Iron County, Wisconsin

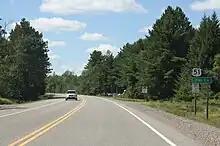
Entrance sign on US 51

The National Register of Historic Places lists the following historic sites in Iron County: